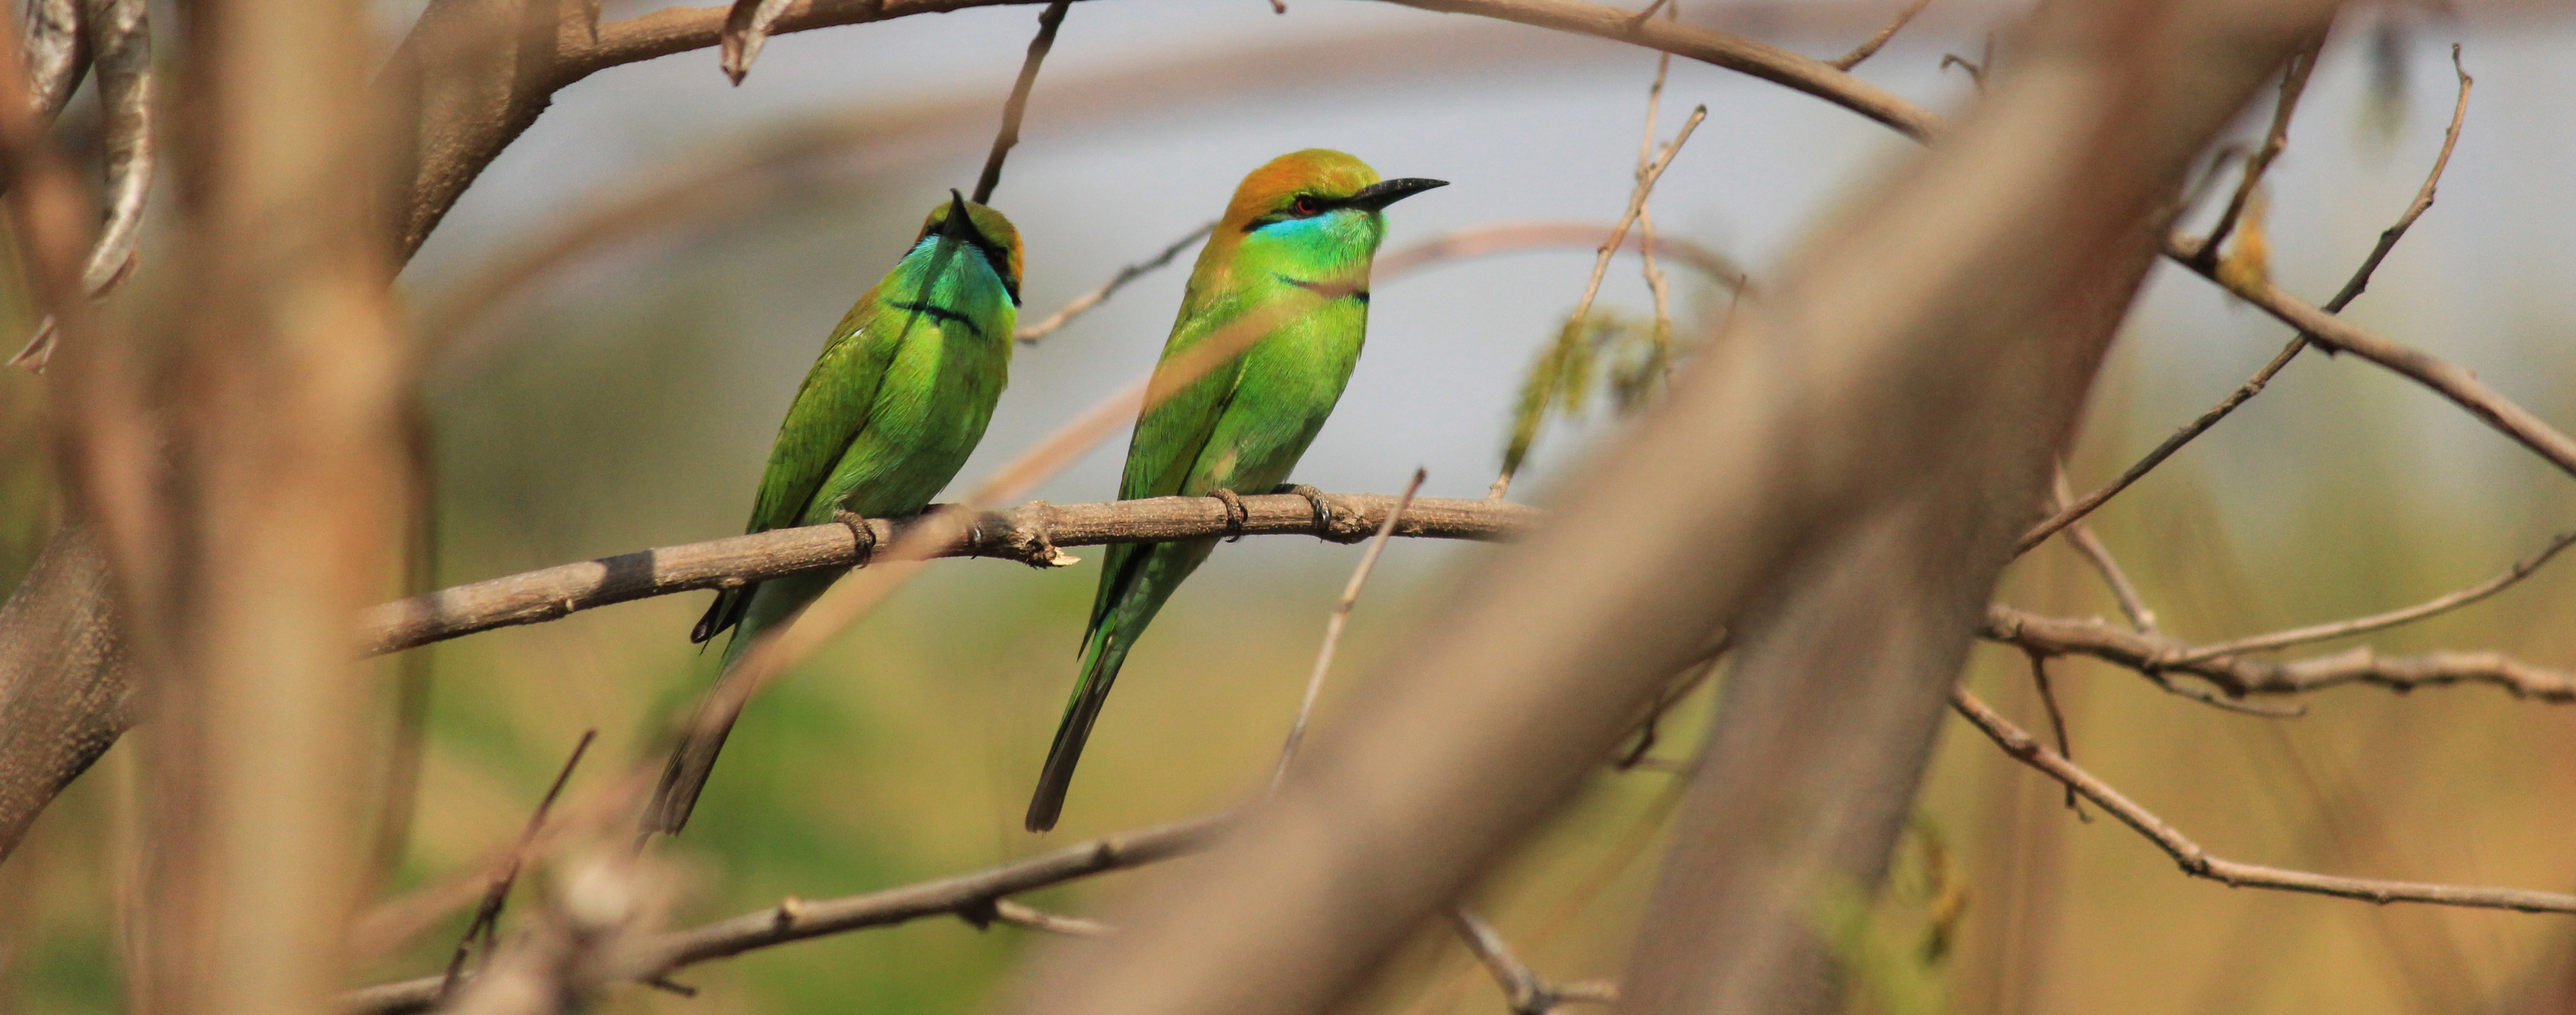
nature, branch, bird, wildlife, wild, green, beak, fauna, vertebrate, parrot, parakeet, beeeater, coraciiformes, perching bird, common pet parakeet